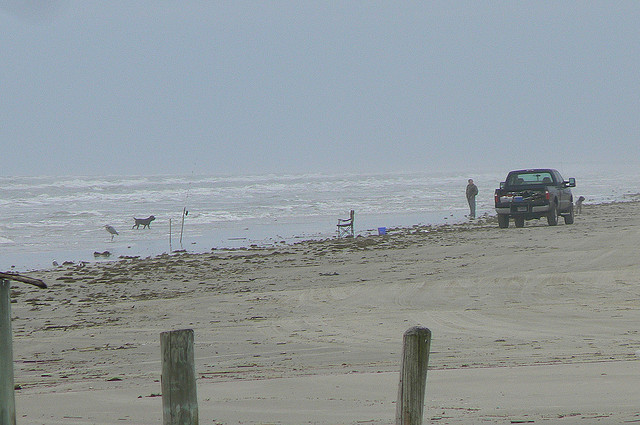
user: Given an image and a question. Answer the question in a short answer. Question: What is the name of the mode of transportation shown? Short Answer:
assistant: truck